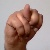
The image shows a hand gesture representing the letter 'N' in Indian Sign Language.